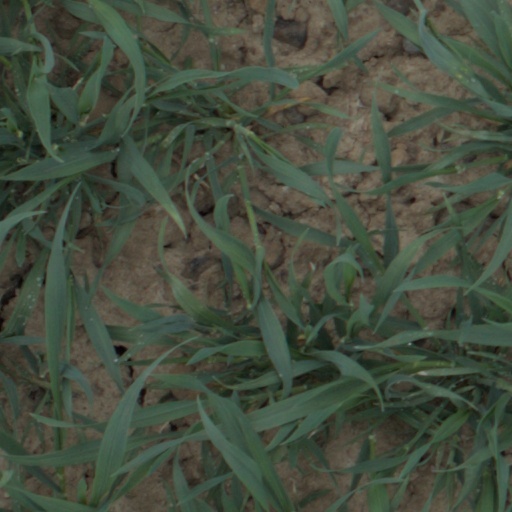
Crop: wheat